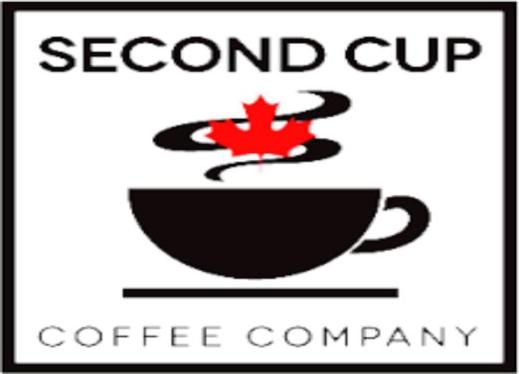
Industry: Food